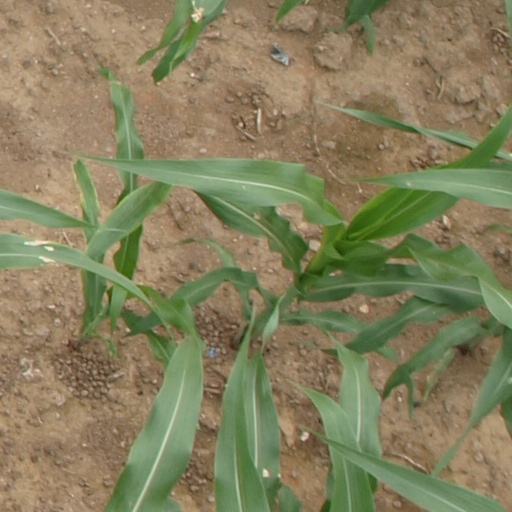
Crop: maize; corn